Patrouille de France

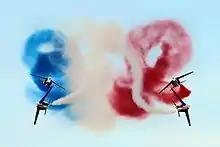
Patrouille painting the French flag

Charged with troubleshooting the necessary immobilization of an aircraft, or the utilization of specific tools, the troubleshooting team guarantees equally the consistency of programmed operations.